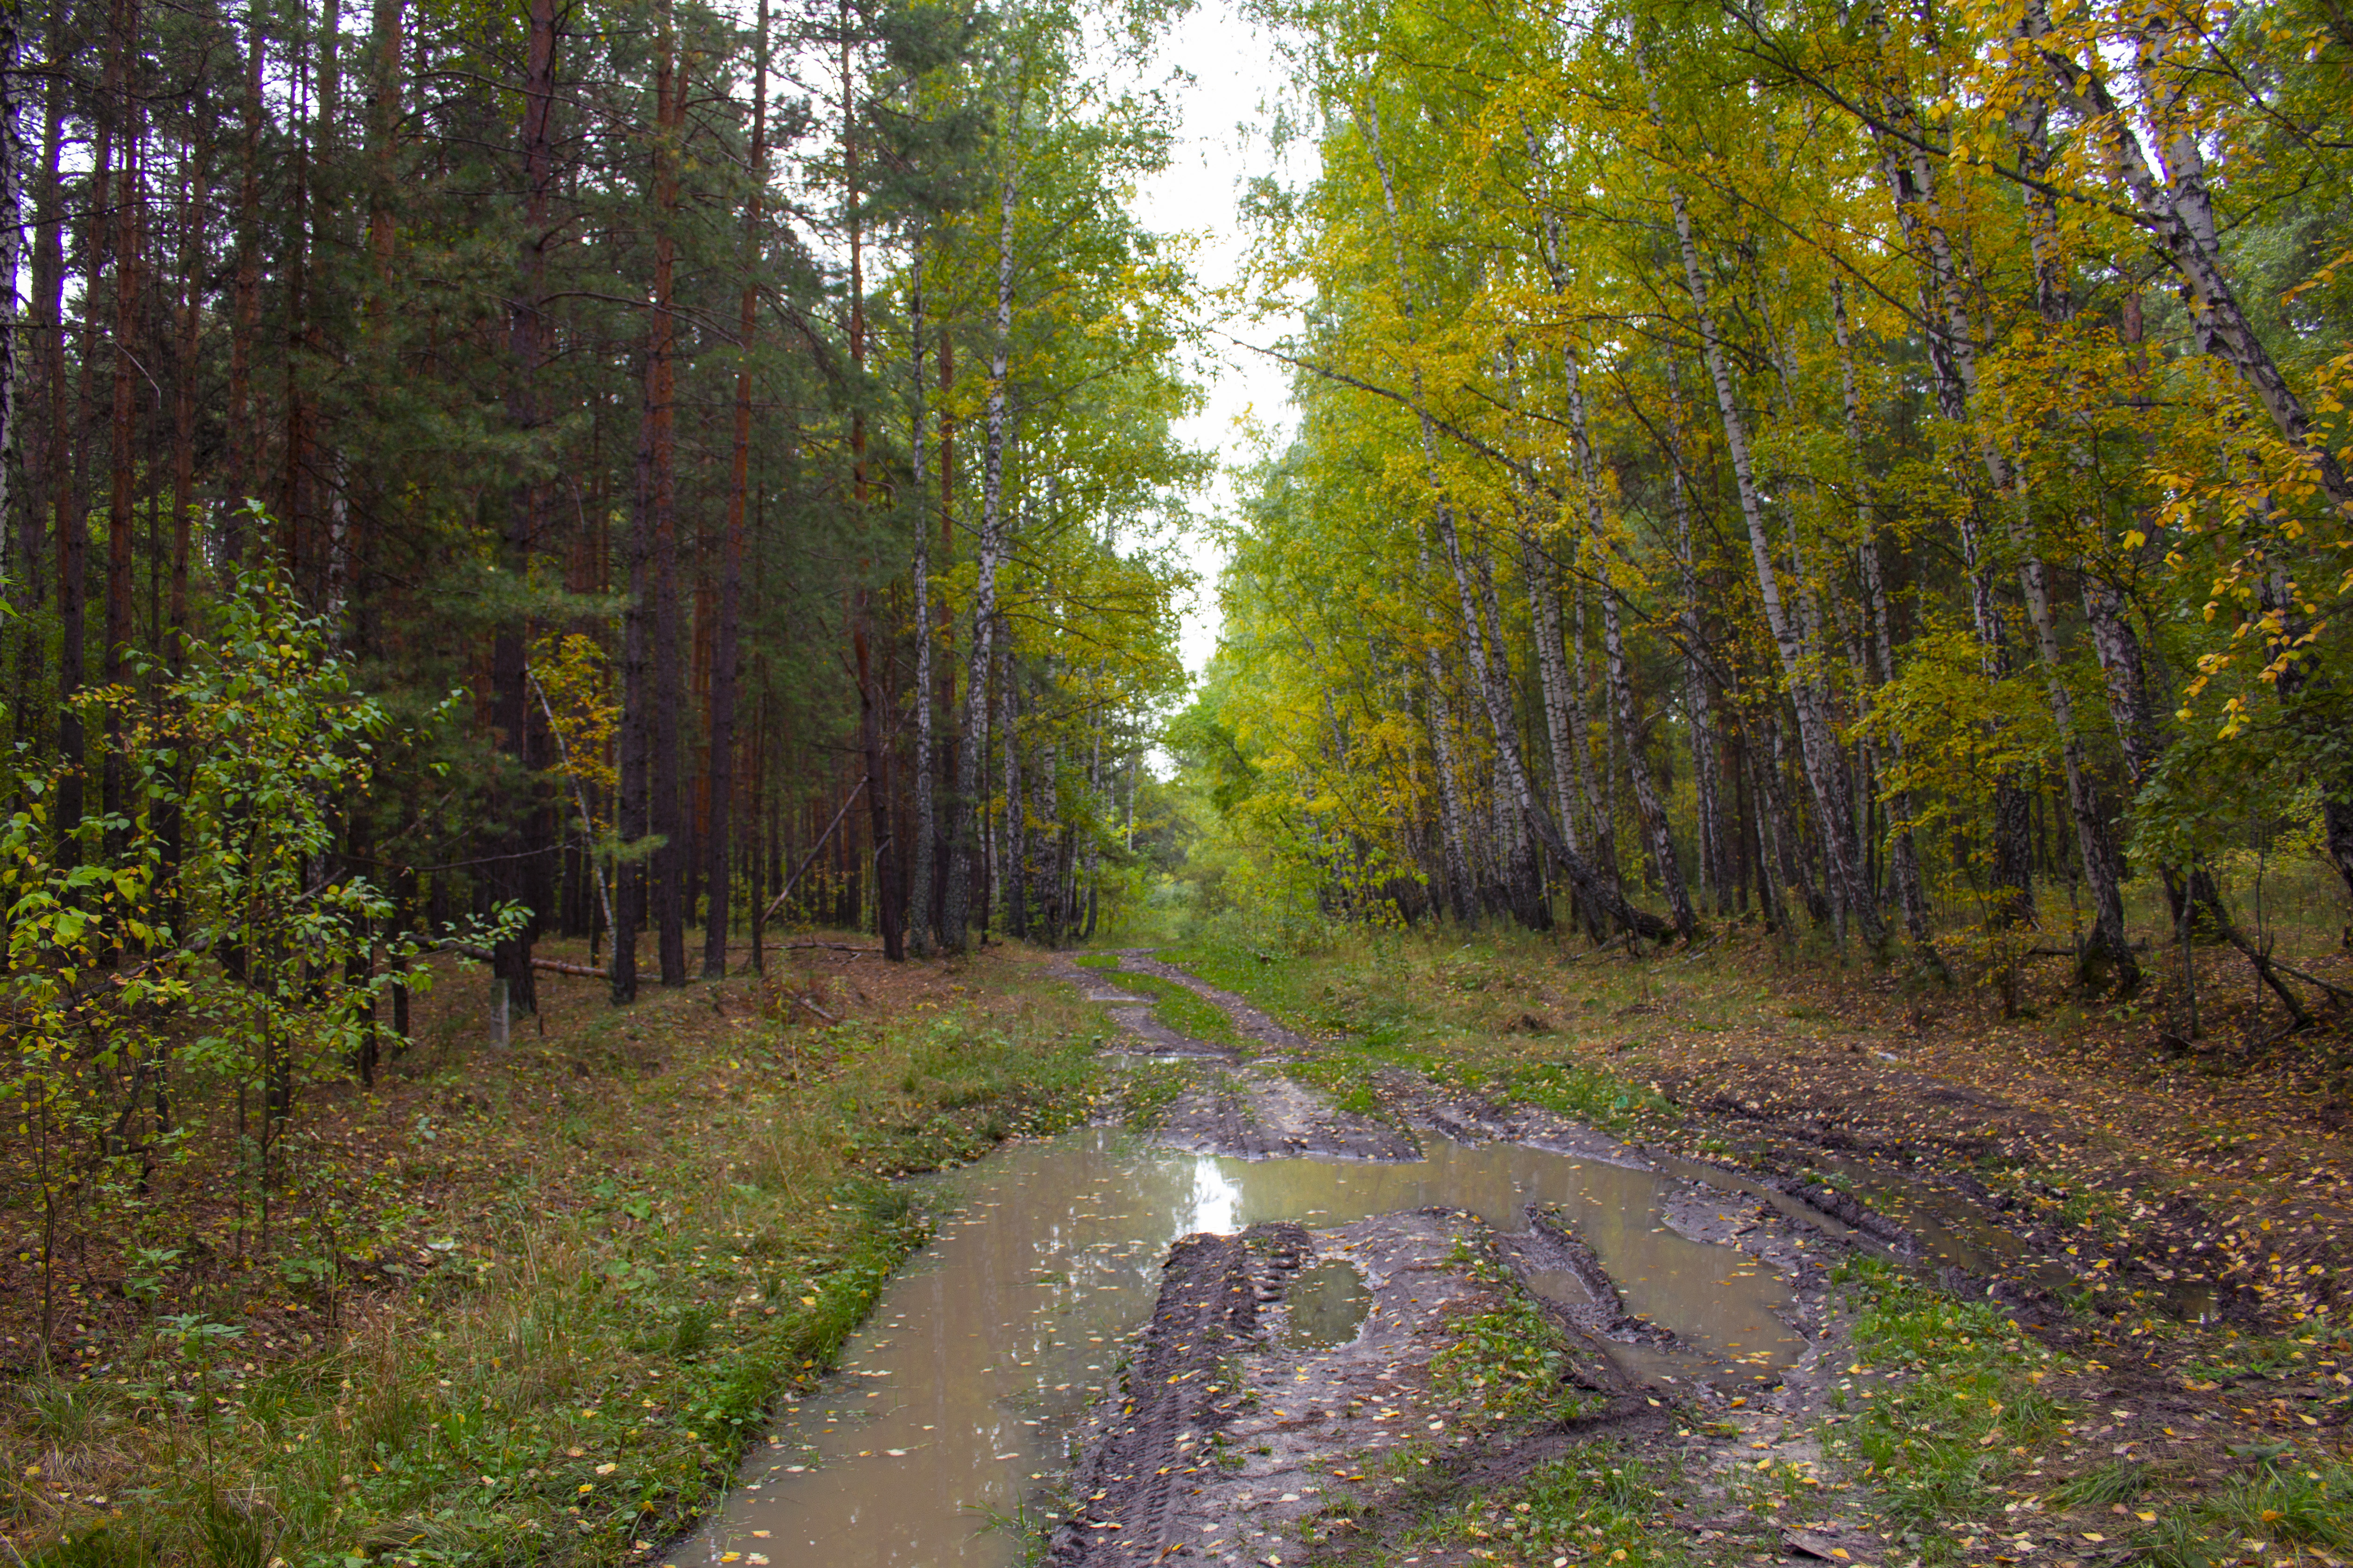
autumn, trees, road, track, dirt, grass, tree, forest, natural environment, nature, woodland, natural landscape, nature reserve, biome, leaf, wilderness, trail, Northern hardwood forest, woody plant, path, temperate broadleaf and mixed forest, plant, old growth forest, sunlight, dirt road, thoroughfare, temperate coniferous forest, infrastructure, deciduous, spruce fir forest, wood, landscape, tropical and subtropical coniferous forests, state park, grove, larch